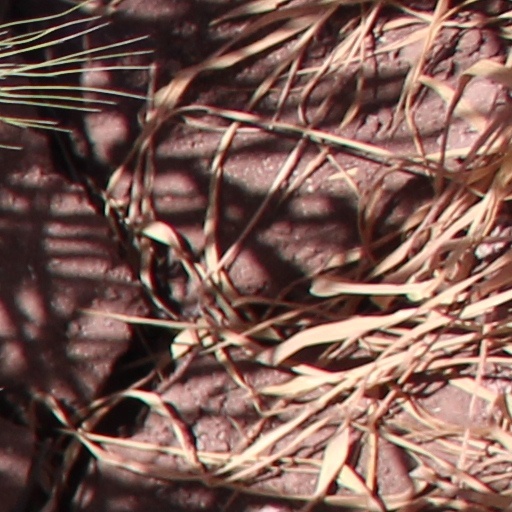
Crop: wheat